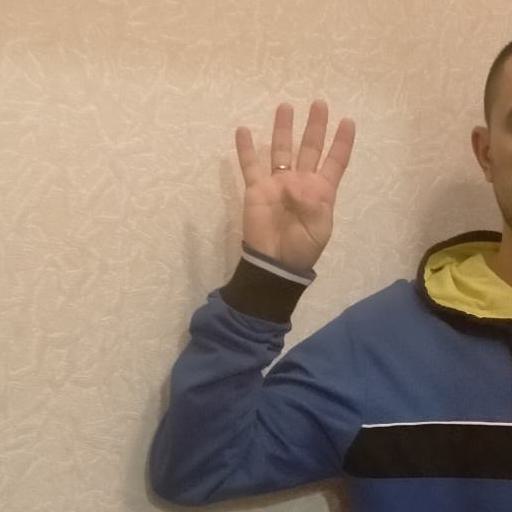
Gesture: four